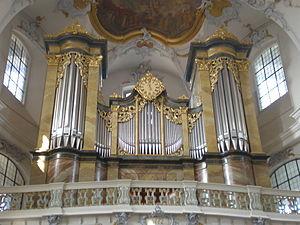
Rieger Orgelbau est une entreprise de facture d'orgue autrichienne fondée par Franz Rieger en 1845 à Jägerndorf, devenu aujourd'hui Krnov en République tchèque. Elle a aujourd'hui son siège à Schwarzach, tandis qu'elle conserve un autre atelier à Krnov.